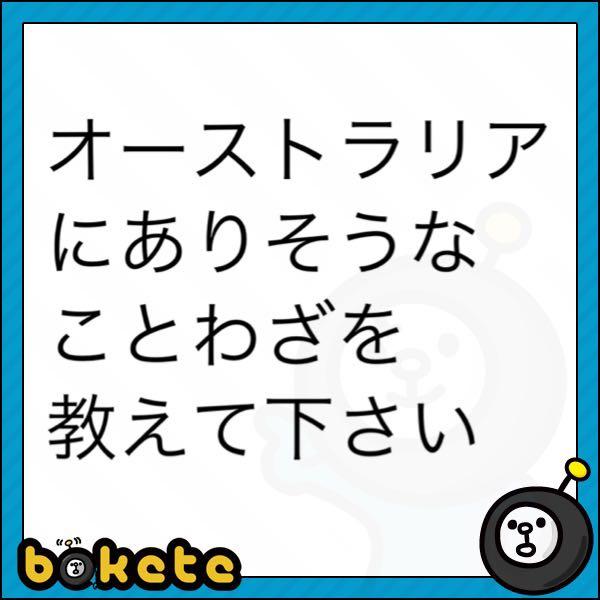
回答: カンガルーな、感じろ